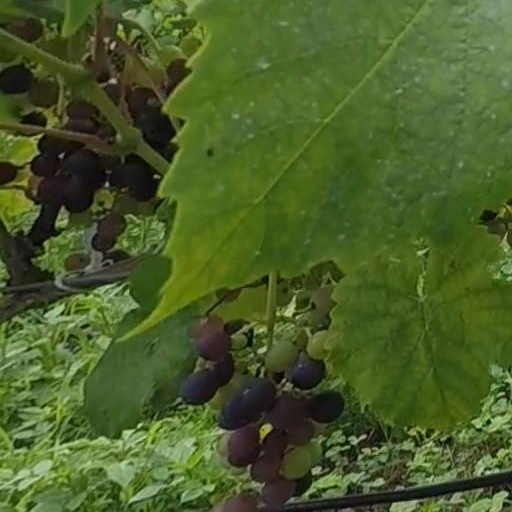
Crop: grape